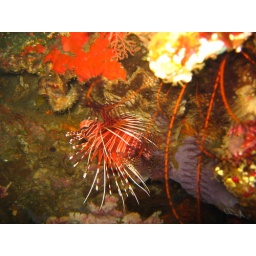
A lion fish while diving in Tulamben on the island of Bali, Indonesia